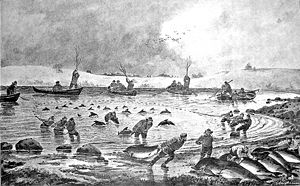
Svinø (Gamborg Sogn)
Marsvinefangst i Gamborg Fjord i 1800-tallet
Marsvinefangst Gamborg Fjord
Svinø er en ca. 1,1 km² stor ø i Gamborg Fjord, som er en afgrening af Lillebælt sydøst for Middelfart. Øen ligger ved nordsiden af Gamborg Fjord og vest for Gamborg Nor. Noret er dannet af to dæmninger, en mod nord og en mod øst, der blev bygget i slutningen af 1700-tallet med henblik på landvinding i østenden af Ellebæk Vig, der ligger nord for Svinø.